Ghost sign

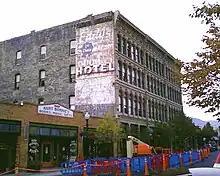
Ghost sign for Eddy's Bread in Helena, Montana, before 2012 restoration

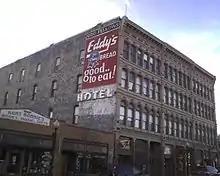
Ghost sign for Eddy's Bread, after restoration

Ghost signs are found across the world with the United States, the United Kingdom, France and Canada having many surviving examples. Ghost signs are also called fading ads or brickads. In many cases these are advertisements painted on brick that remained over time. Old painted advertisements are occasionally discovered upon demolition of later-built adjoining structures. Throughout rural areas, old barn advertisements continue to promote defunct brands and quaint roadside attractions.